Lion (2006 film)

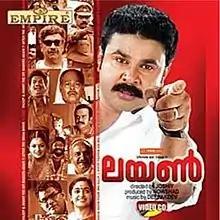
VCD cover

Lion is a 2006 Indian Malayalam-language political thriller film written by Udaykrishna-Sibi K. Thomas and directed by Joshiy. The film stars Dileep, Kalasala Babu, Kavya Madhavan and Vijayaraghavan alongside a supporting cast that include Jagathy Sreekumar, Innocent, Sai Kumar, Shammi Thilakan, Riyaz Khan and Karthika. The film was produced by Noushad and distributed by Shan Entertainment. The film received positive reviews and was a blockbuster at the box office. It was remade in Tamil as "Nam Naadu" and in Telugu as "Evadaithe Nakenti".